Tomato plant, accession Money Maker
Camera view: vertical (180 deg); turntable rotation: 240 degrees
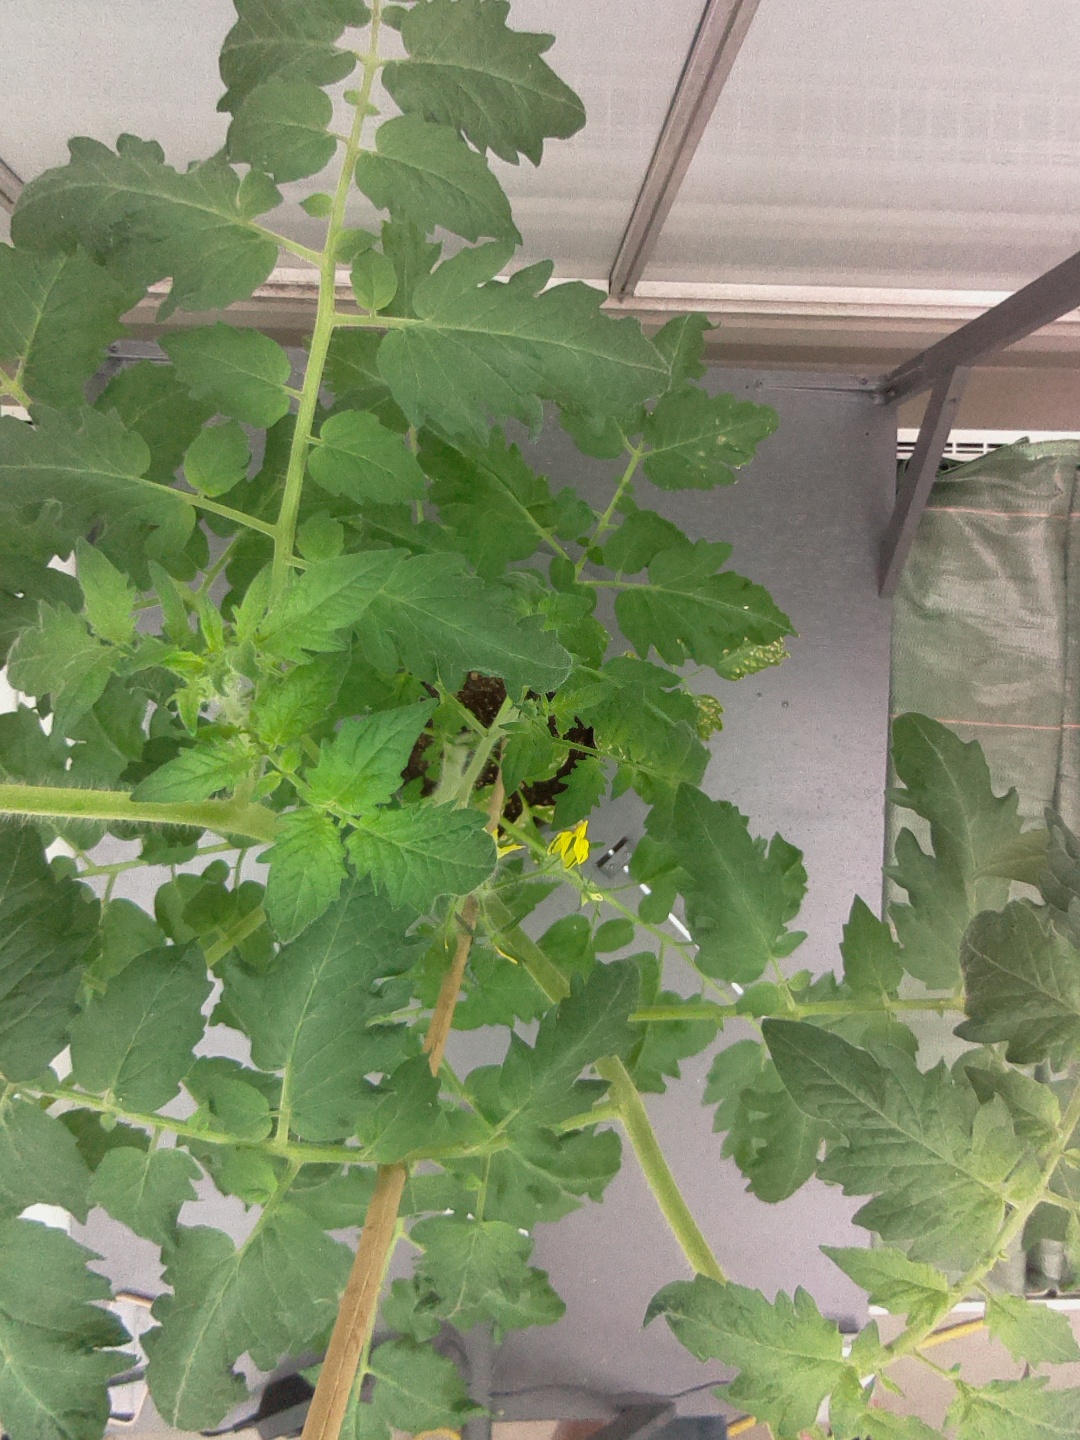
BBCH growth stage 70: Fruits at the main stem or branches visibles